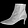
Label: Ankle boot